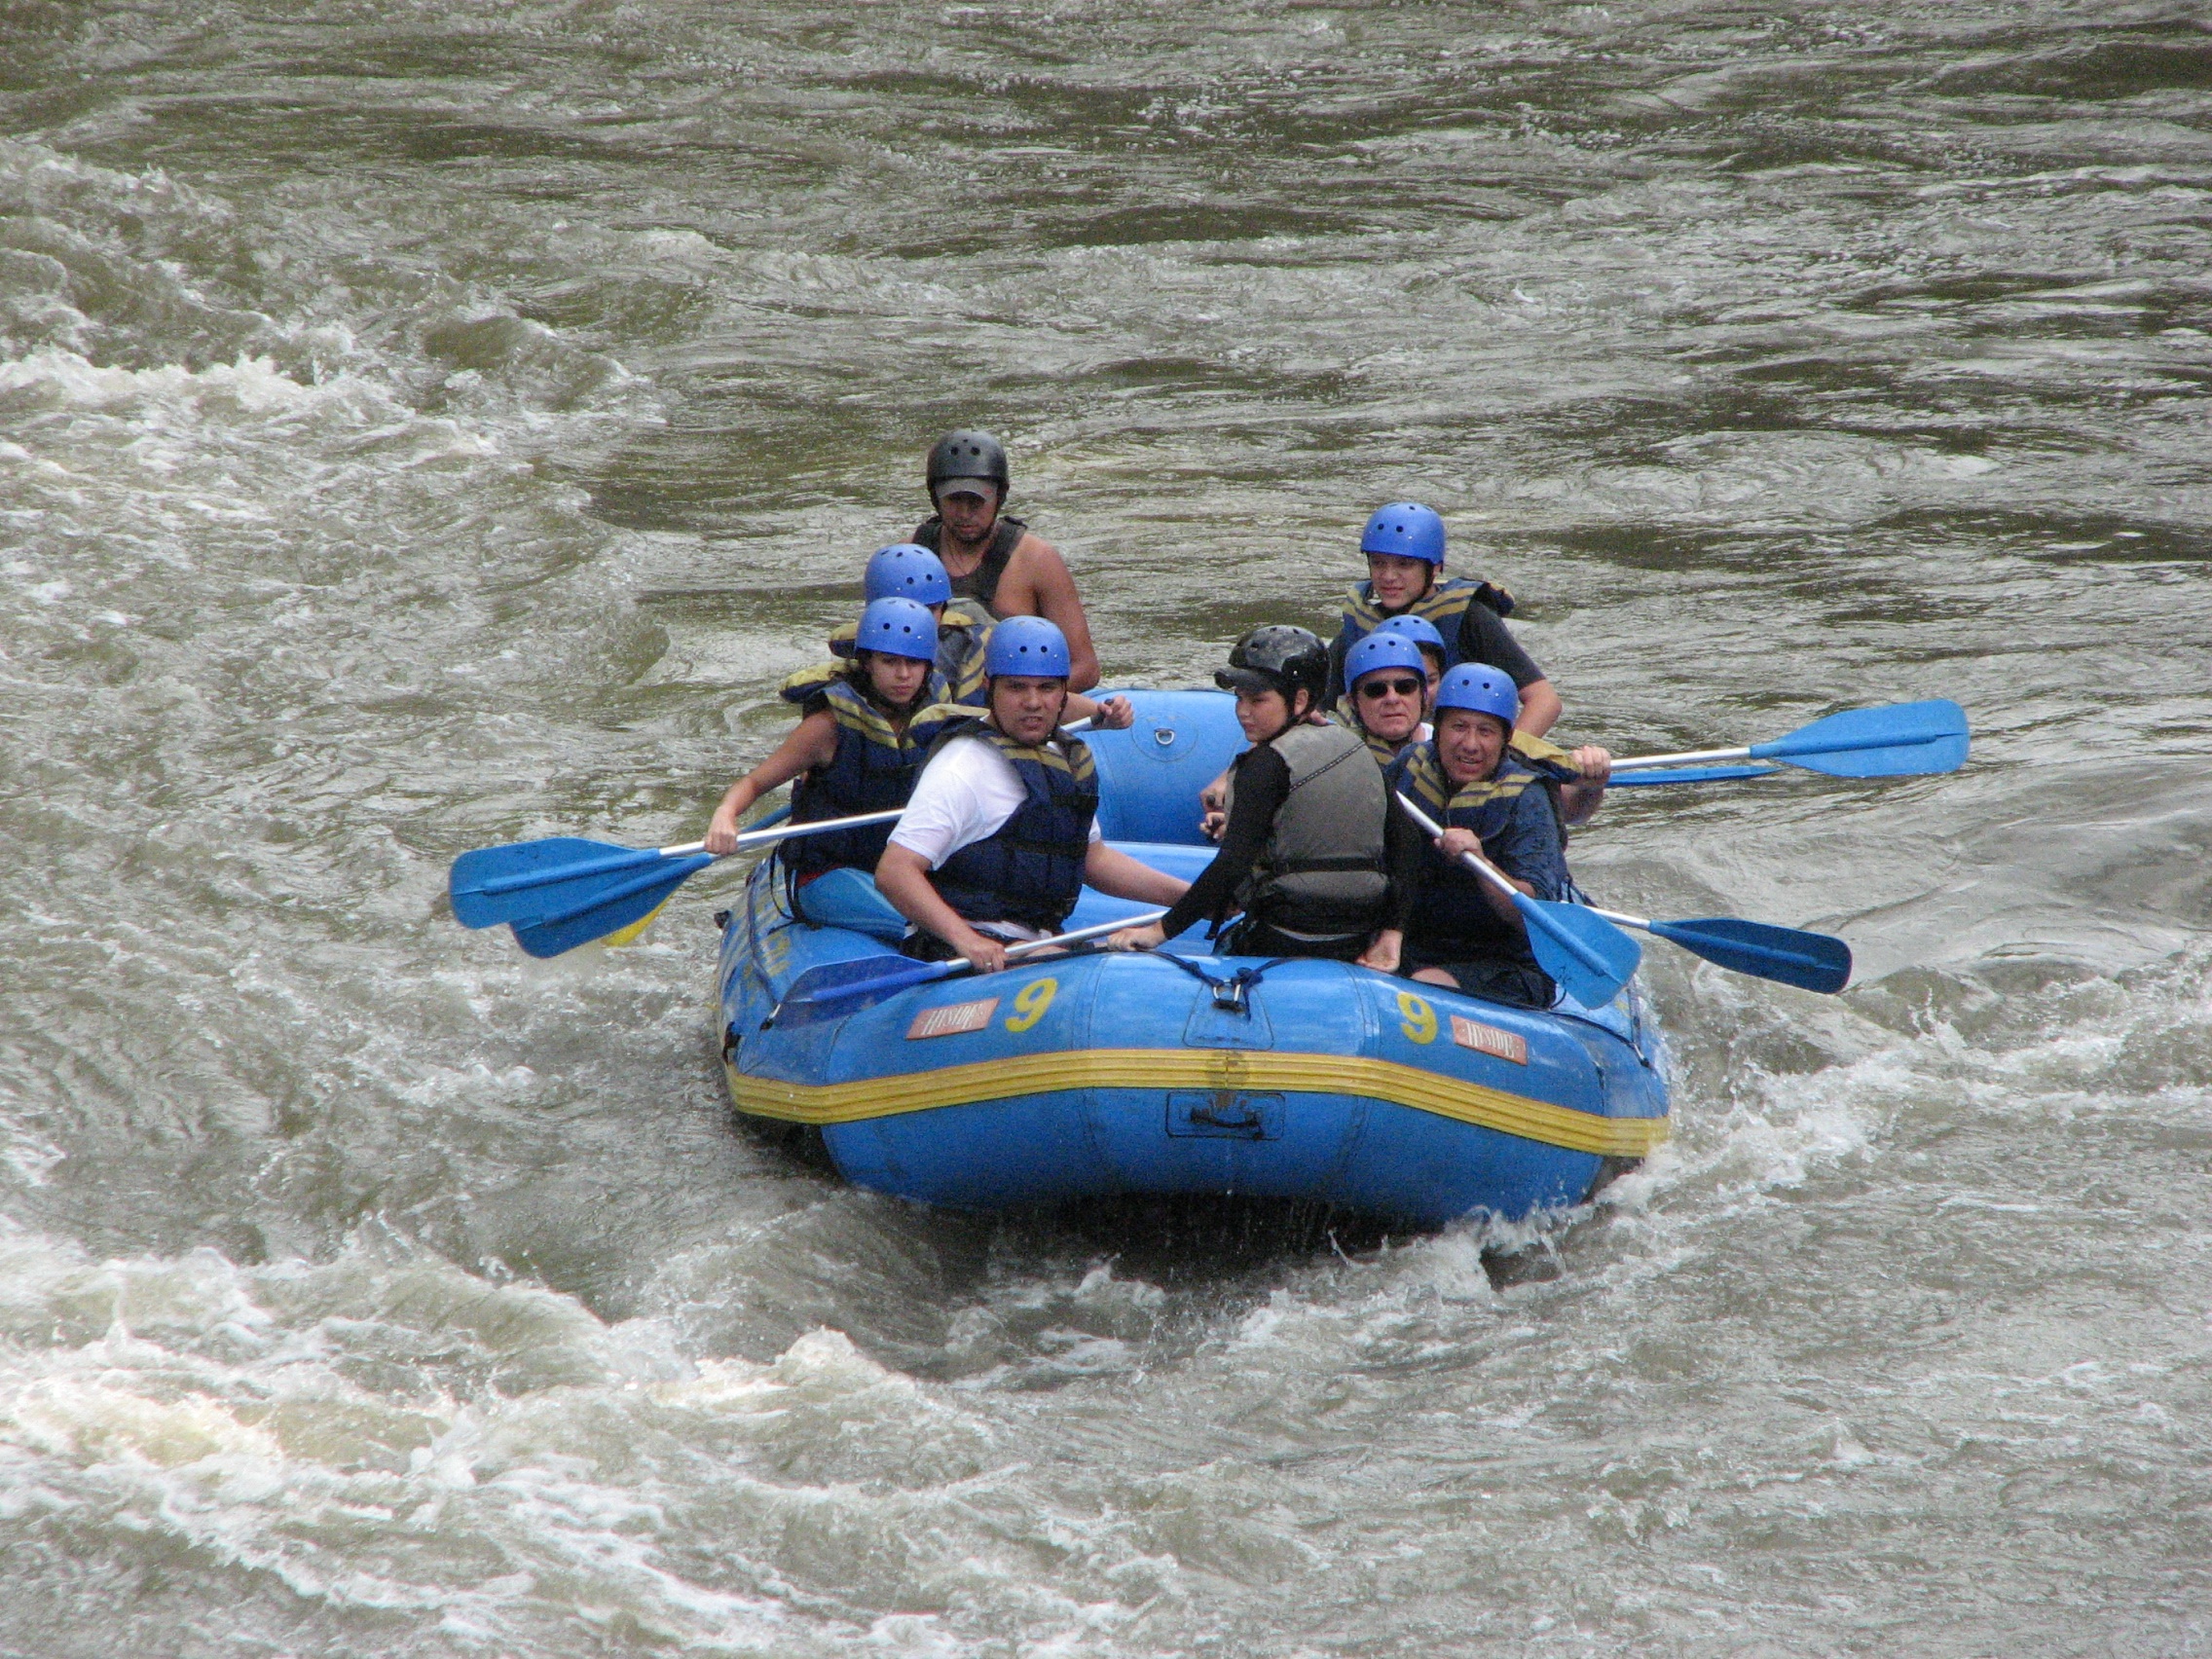
sport, recreation, rapid, extreme sport, sports, boating, end, water sport, rafting, outdoor recreation, watercraft rowing